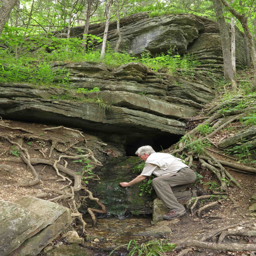
small spring next to the trail